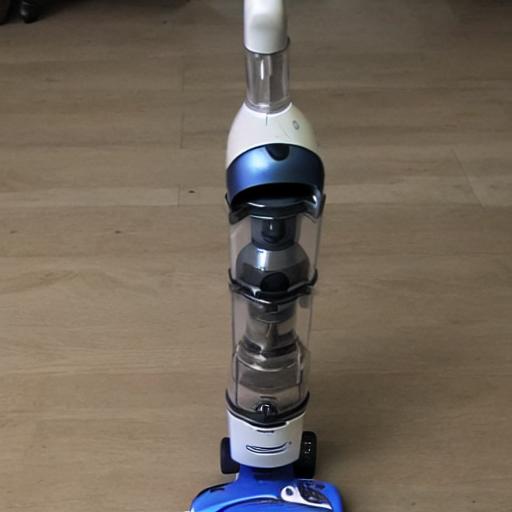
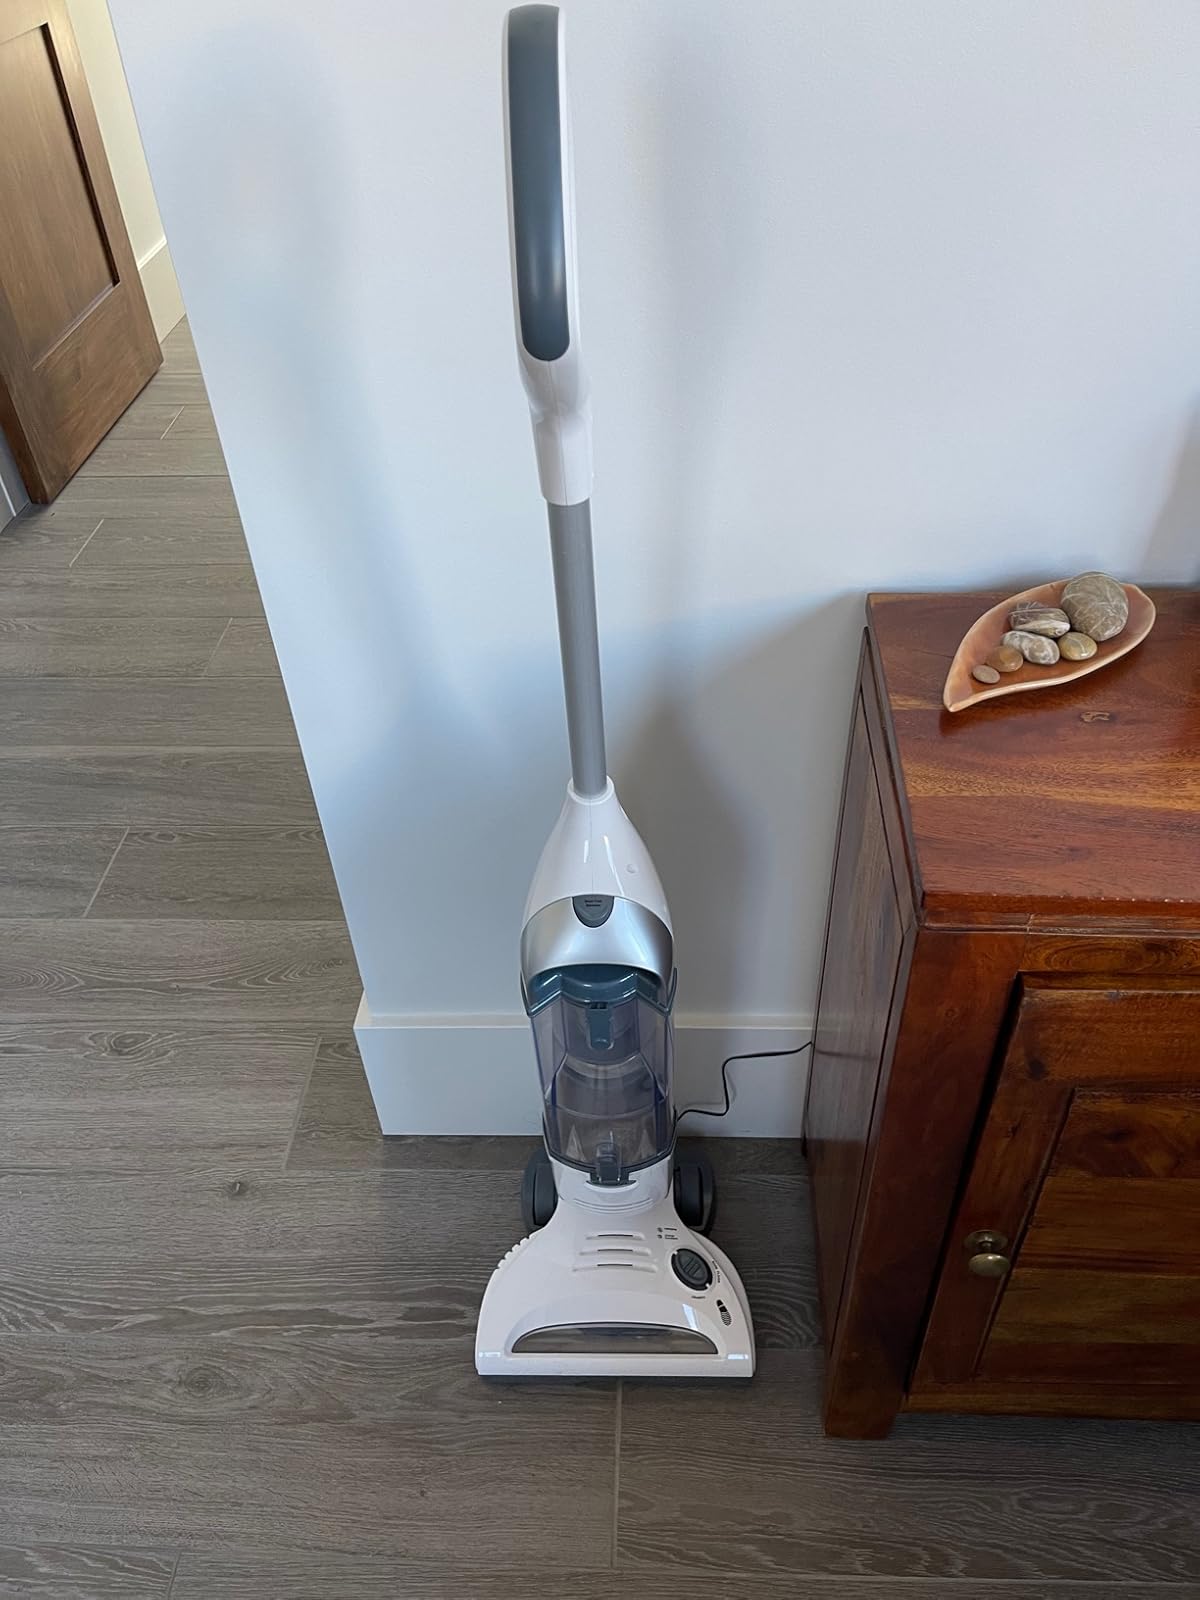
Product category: items_vacuum
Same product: no